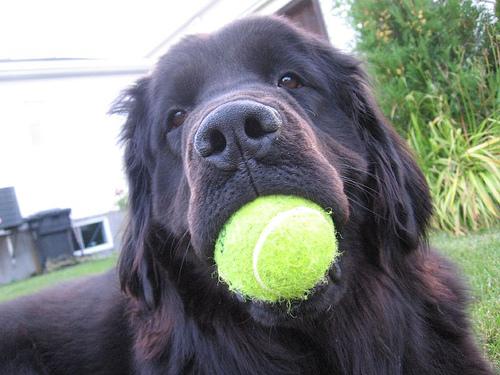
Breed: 215-n000031-Newfoundland